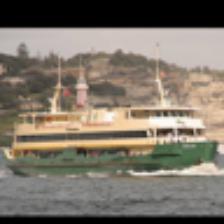
Label: NonHuman